Indigenous peoples of Sikkim

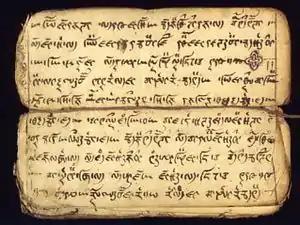
Lepcha (Róng) manuscript.

The Lepcha speak Lepcha and use Lepcha script and the script is descended from the Tibetan script. Traditionally, Lepcha men wear "gadas" and tie a "patang," a kind of weapon, on their waist and don a bamboo cap; women wear distinctive dresses and ornaments. Among Lepchas, there is a tradition of nuclear family structure and of monogamous marriage; though divorce is relatively rare, widowed persons customarily remarry.